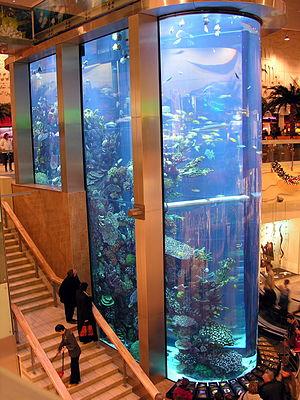
Un aquarium est un réservoir rempli d'eau dans lequel vivent des animaux et/ou des plantes aquatiques, par exemple des poissons, des mollusques, des crustacés, des tortues aquatiques ou des coraux, ainsi que des algues, mais aussi de nombreux microorganismes invisibles à l'œil nu.